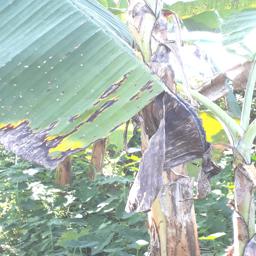
Label: POTASSIUM DEFICIENCY